Chūō-ku, Sagamihara

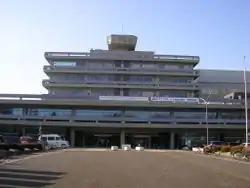
Sagamihara City Hall, also housing Chūō-ku Ward Office

Chūō-ku was created on April 1, 2010 when Sagamihara became a city designated by government ordinance (a "designated city").